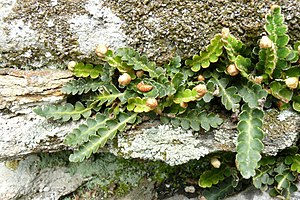
Plantesociologisk klassificering / Klassificering efter Oberdorfers systematik / Klippegrund og alpine overdrev
Radeløv i en klipperevne
Den nedenstående plantesociologiske klassificering følger Heinz Ellenberg m.fl.: Zeigerwerte von Pflanzen in Mitteleuropa, 1992 ISBN 3-88452-518-2. Øverst i klassificeringen står klasser, så følger ordener, dernæst forbund og underforbund. Det nederste trin, dvs. de egentlige plantesamfund står nederst. Disse informationer kan bruges til renaturering eller sammensætning af naturnære haveanlæg